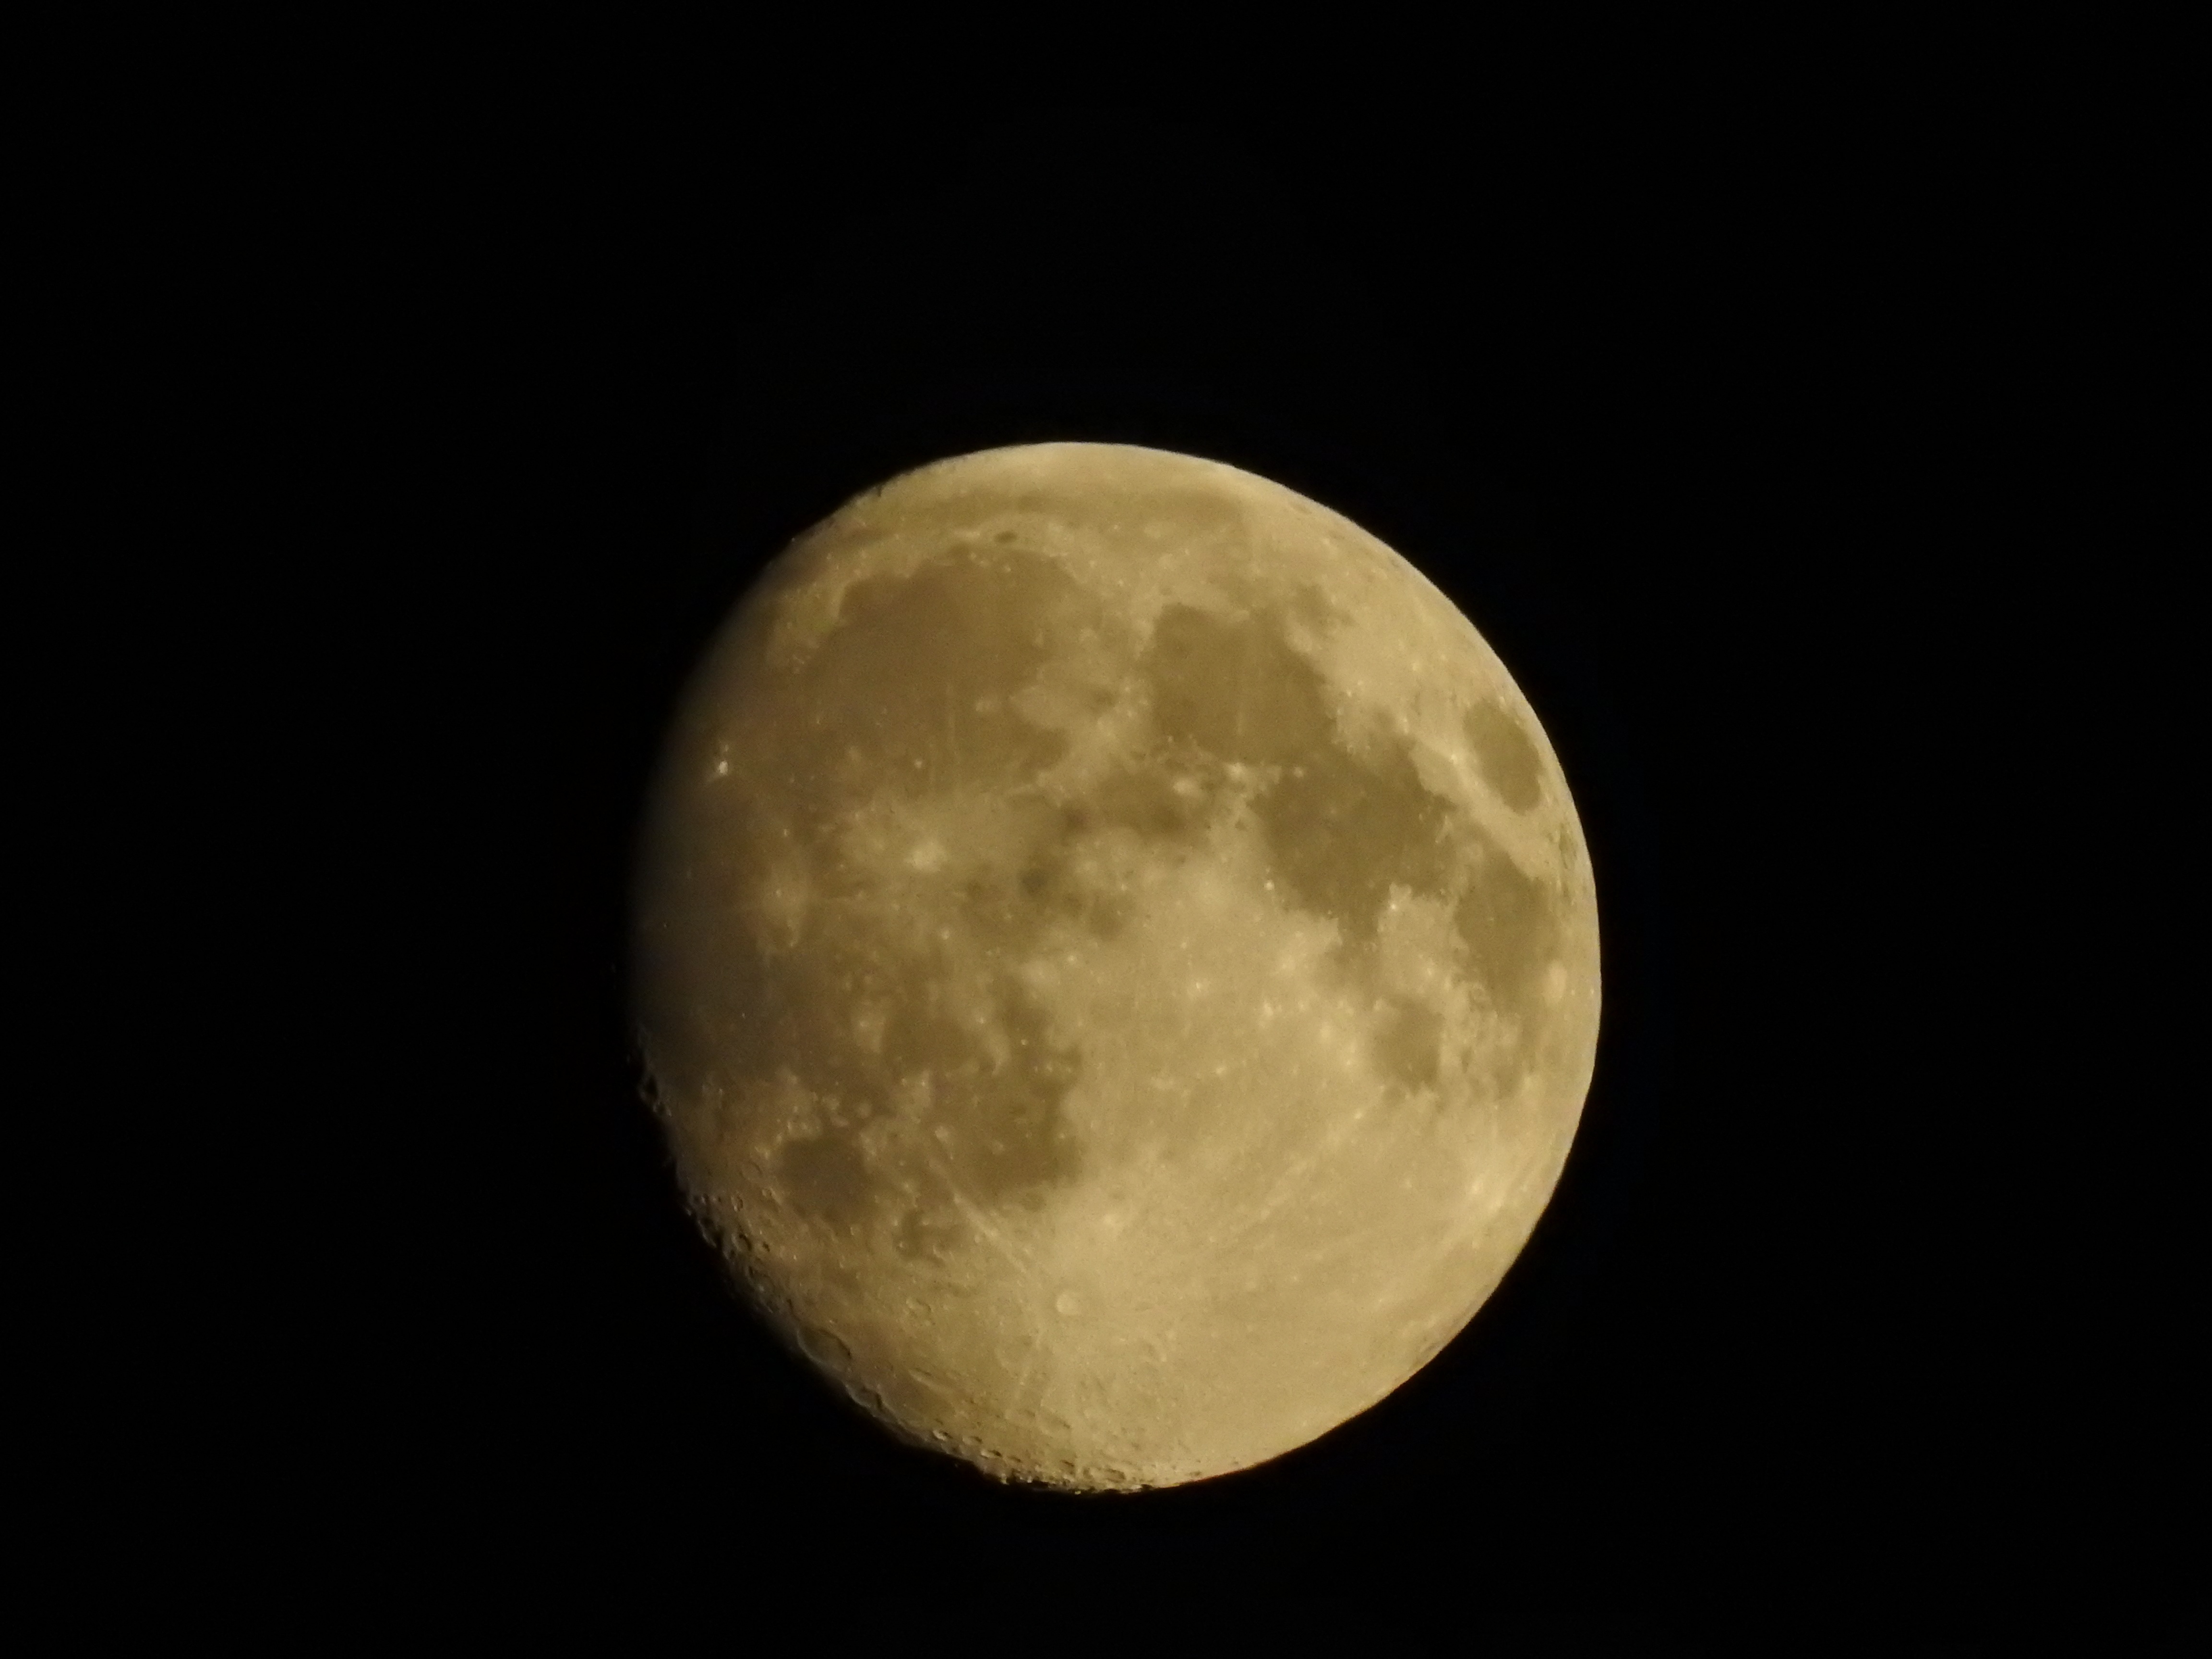
nature, atmosphere, moon, full moon, circle, night photo, crescent moon, astronomical object, celestial event